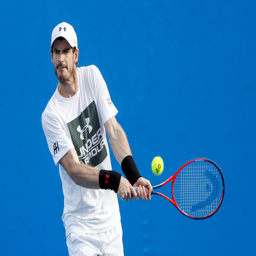
tennis player hits a ball during a practice session on monday .